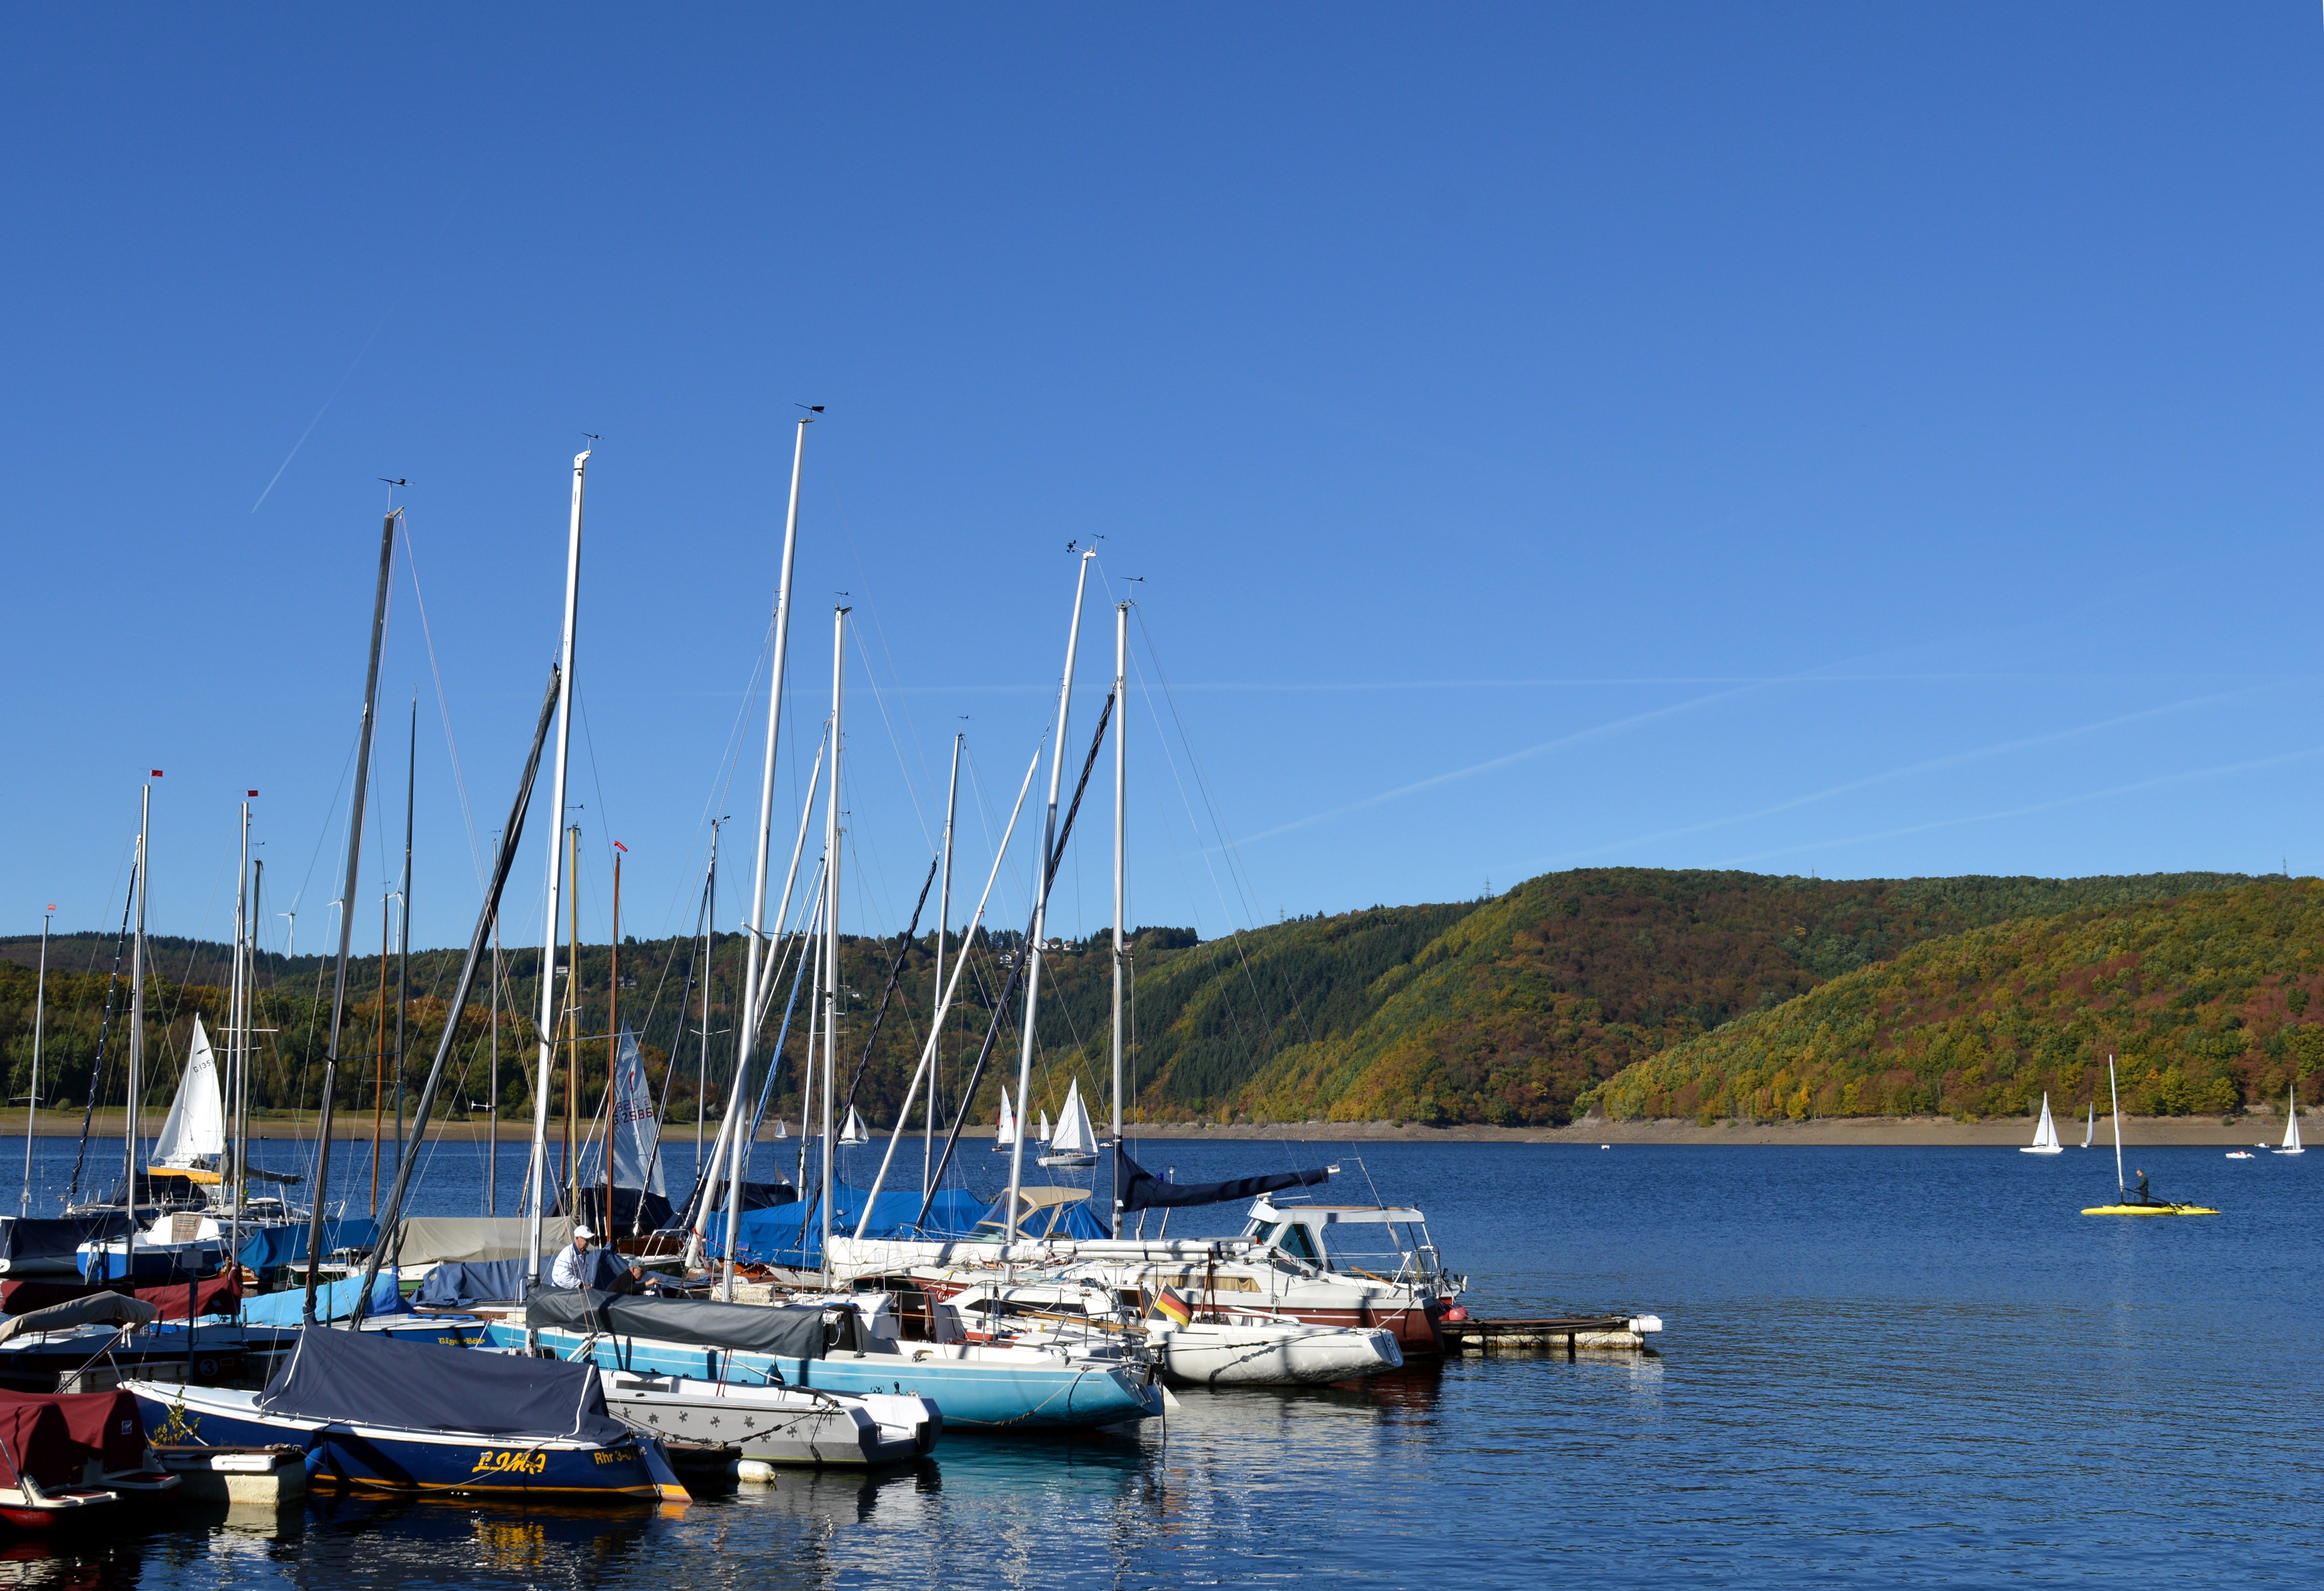
landscape, sea, coast, water, dock, sport, boat, lake, pier, vehicle, mast, autumn, holiday, bay, harbor, marina, port, sailboat, fun, boats, ships, germany, watercraft, eifel, recovery, sailing boats, rurtalsperre, schwammenauel